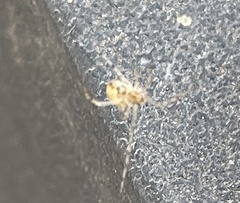
Species: Parasteatoda_tepidariorum